Jan Mølby

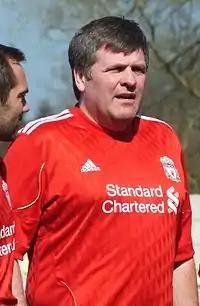
Mølby in 2012

Jan Mølby (born 4 July 1963) is a Danish former professional footballer and manager. As a player, he was a midfielder from 1982 to 1998. After starting his career with Kolding, he moved on to Ajax before spending twelve years playing in England with Liverpool. He was capped 33 times by Denmark, scoring twice.